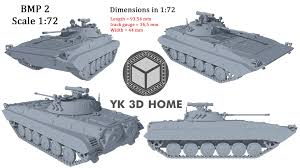
Label: BMP-2